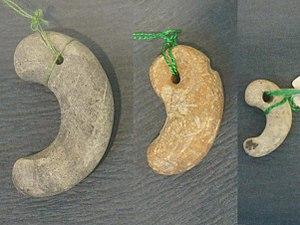
Le magatama est un ornement caractéristique, initialement, de la protohistoire du Japon. Sa forme évoque un croc percé, une griffe d'ours, une virgule, un 9 ou parfois un fœtus. Il est généralement fabriqué en ambre, en pierre, en jade ou même en verre.